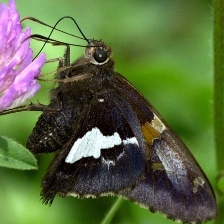
Species: SILVER SPOT SKIPPER